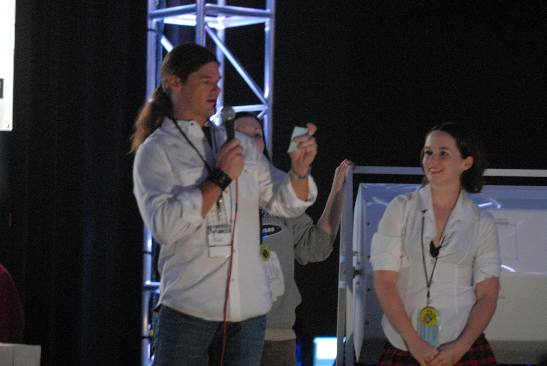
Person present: Yes